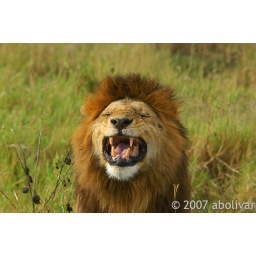
Male lion looking for a female in heat Ngorongoro Conservation Area Tanzania Africa